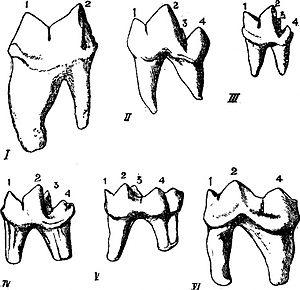
La cuspide est une éminence coronaire de forme convexe et de volume variables qui est présente sur la face occlusale d'une dent ou le bord libre d'une canine. Elle se distingue du tubercule, élévation coronaire présente sur les faces autres que les faces occlusales.